Answer in natural language. Is white rectangular dining table (marked A) to the right of Statue (marked B)? Choose between the following options: no or yes
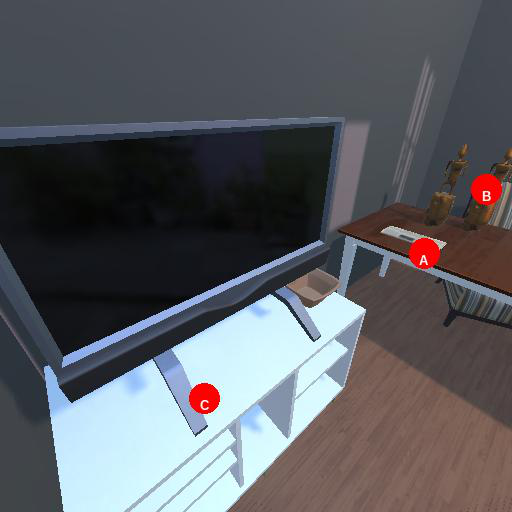
<answer>no</answer>